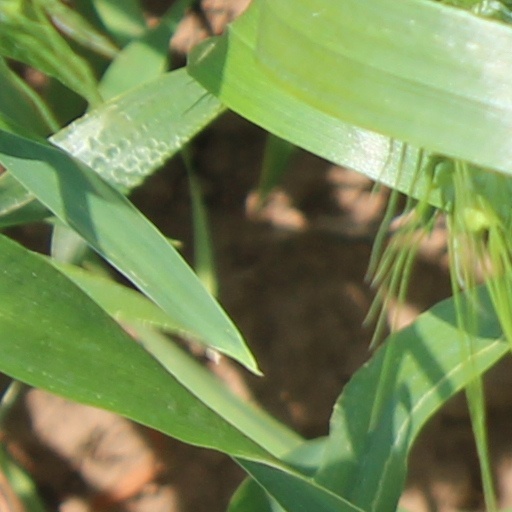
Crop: wheat